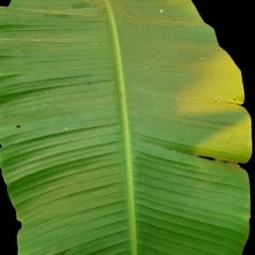
Label: Healthy